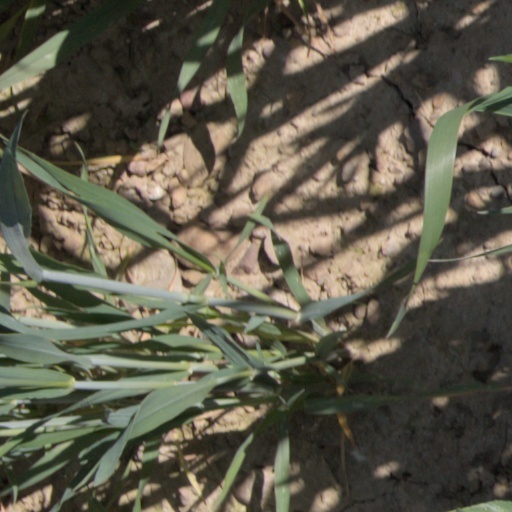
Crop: wheat